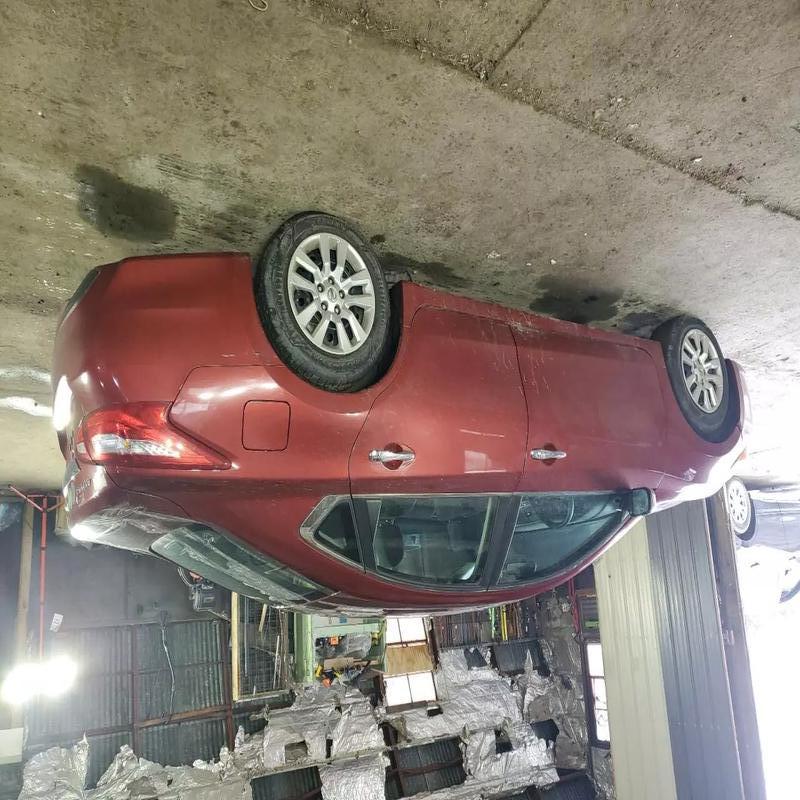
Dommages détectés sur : porte avant gauche, porte arrière gauche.
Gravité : mineur